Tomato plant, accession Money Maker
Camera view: horizontal (90 deg, fisheye); turntable rotation: 180 degrees
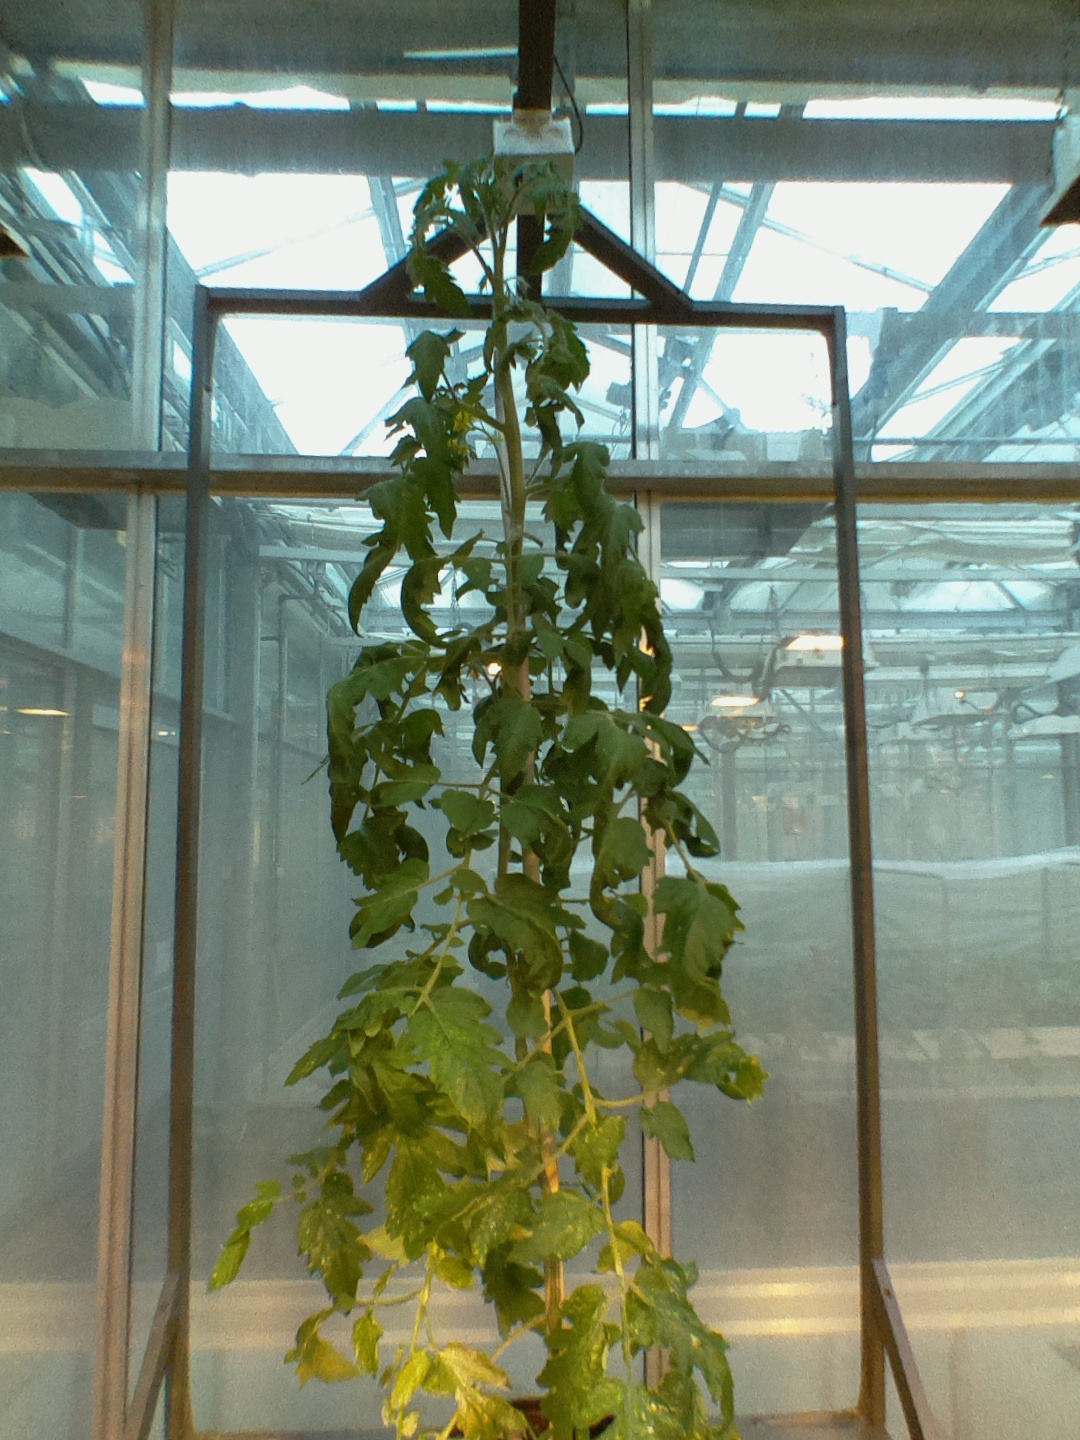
BBCH growth stage 70: Fruits at the main stem or branches visibles